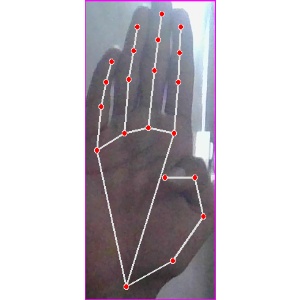
अक्षर: झ